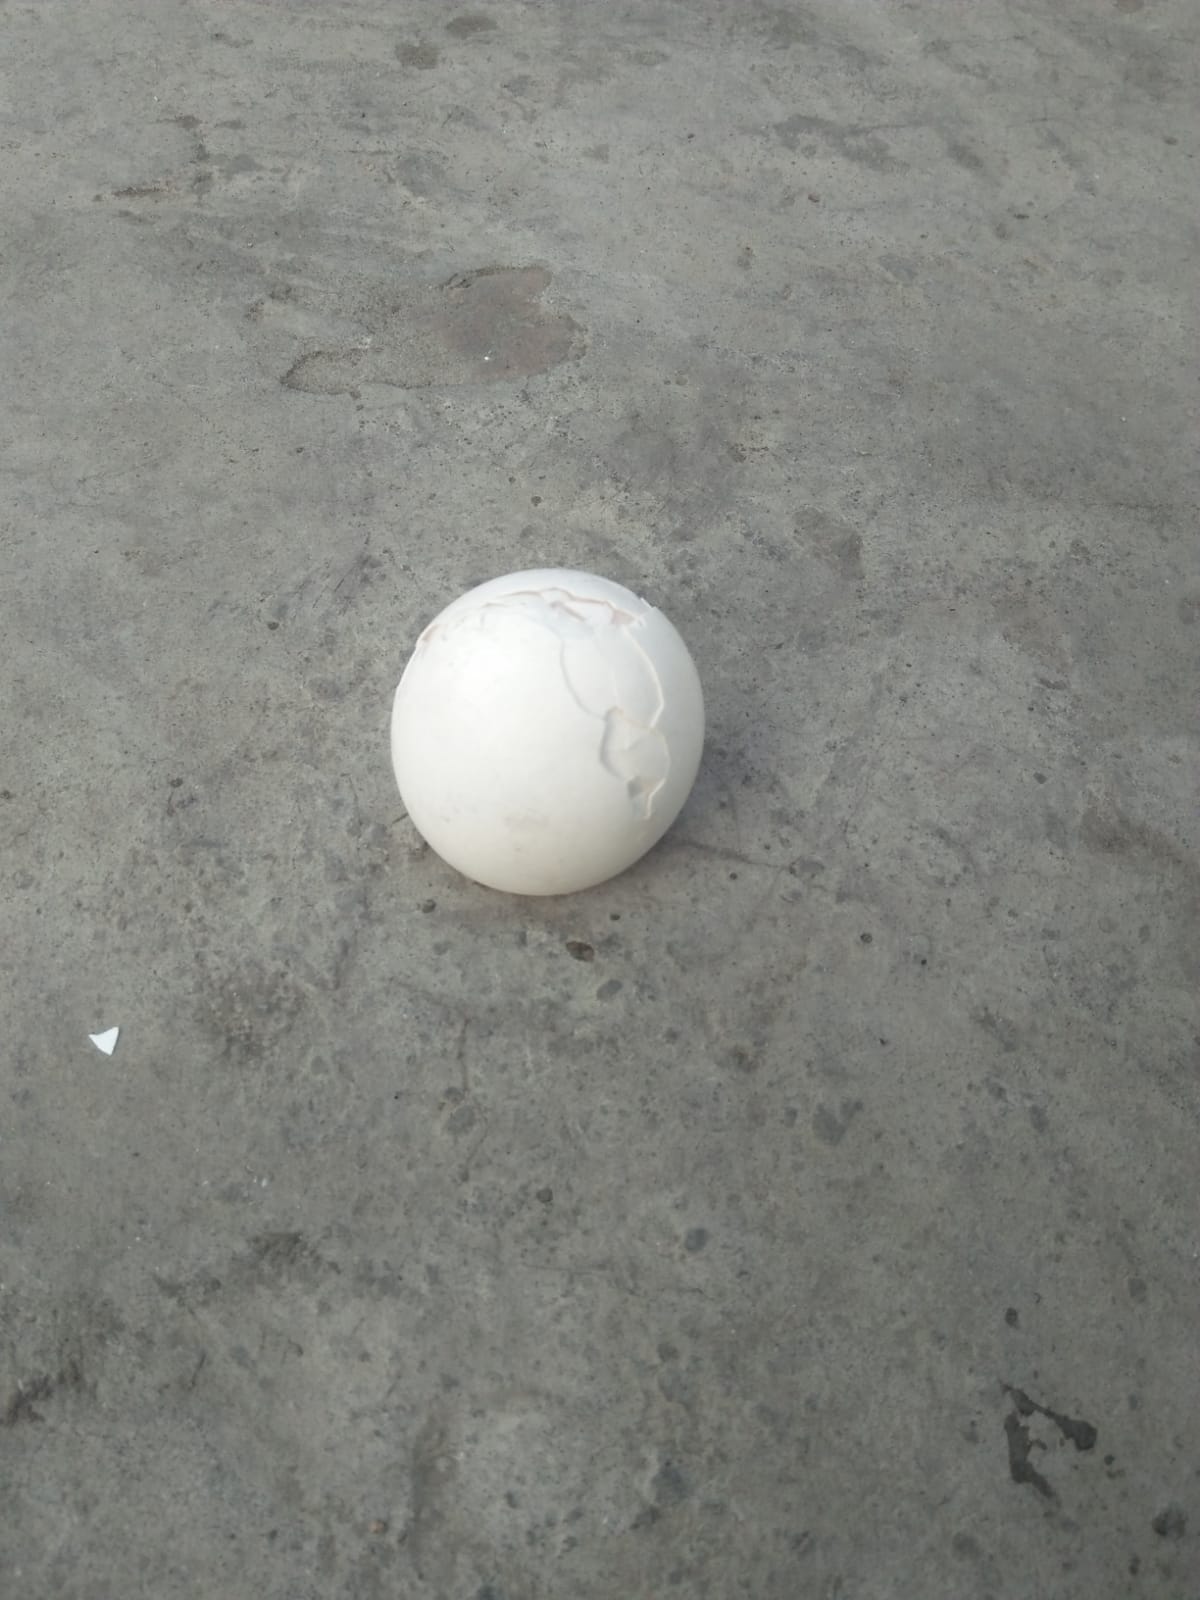
Label: eggshells